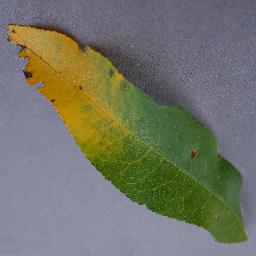
Label: Peach___Bacterial_spot